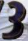
Number: 3